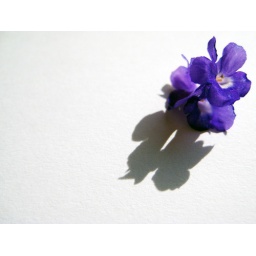
flower of a grass that grows pretty much anywhere in our backyard